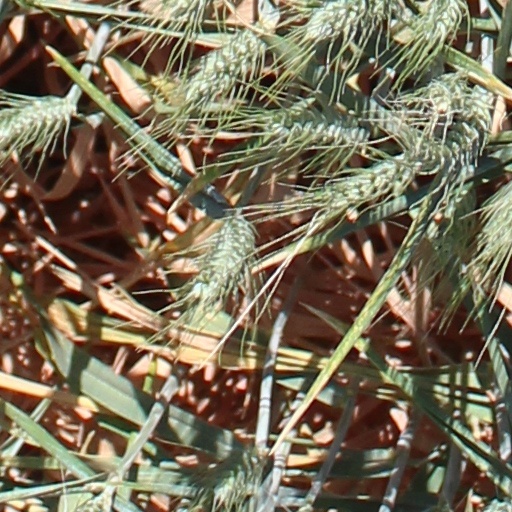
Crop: wheat